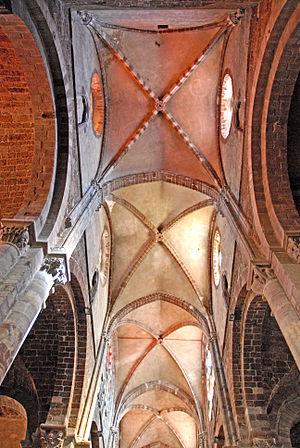
La basilique Saint-Julien est une basilique dite de style roman auvergnat située à Brioude, dans le département français de la Haute-Loire en région Auvergne-Rhône-Alpes. Classée en tant que monument historique en 1840, la basilique possède trois étoiles au Guide vert de Michelin depuis 2017.